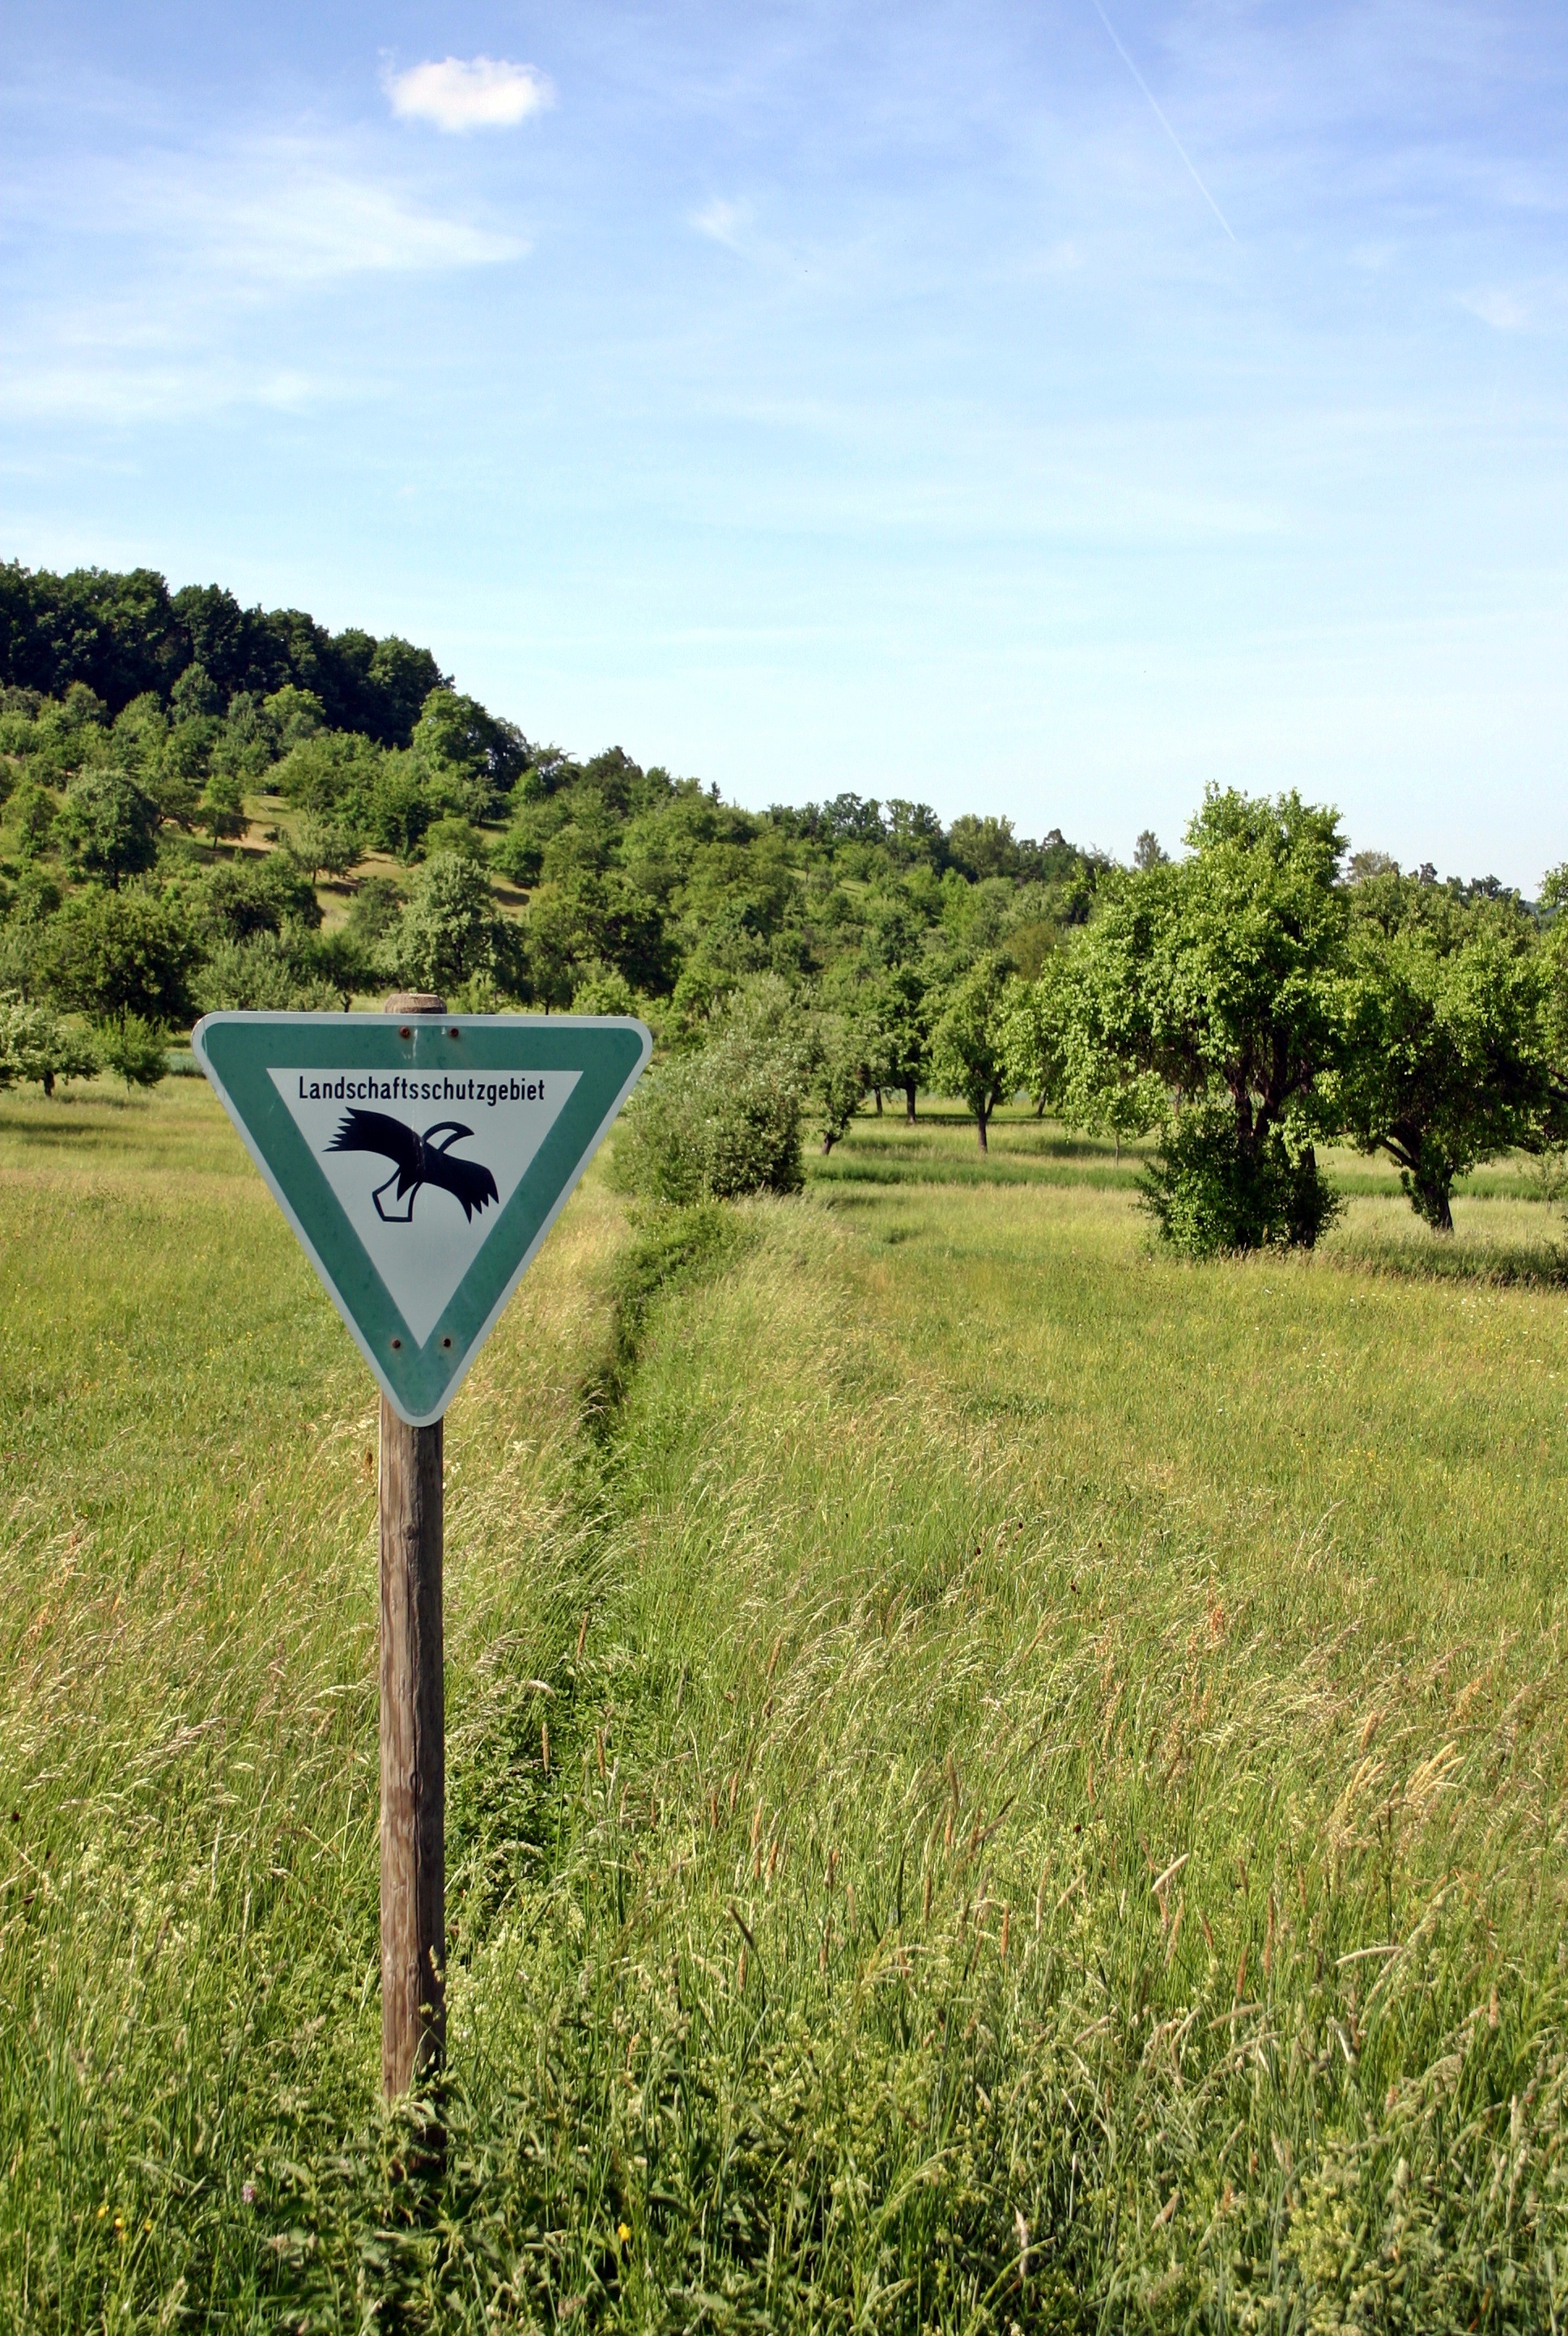
landscape, tree, nature, grass, sky, trail, field, lawn, meadow, prairie, hill, wind, orchard, summer, environment, sign, green, symbol, agriculture, note, ecology, logo, grassland, reserve, shield, wetland, germany, area, protection, habitat, billboard, nature conservation, environmental protection, rural area, southern germany, baden wurttemberg, protected landscape area, natural environment, geographical feature, nature protection law, lsg, lsg adler